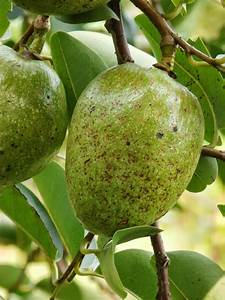
Label: others